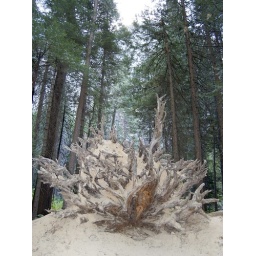
near mirror lake